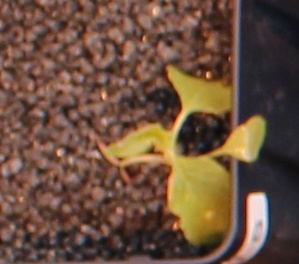
Label: Redroot Pigweed